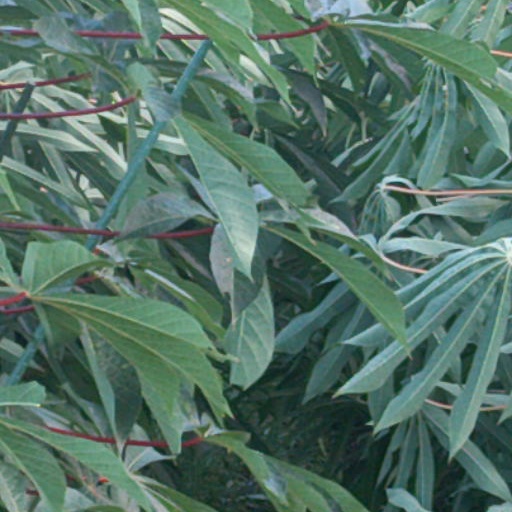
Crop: cassava